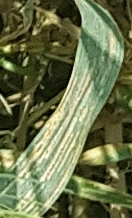
Label: Wheat___Yellow_Rust